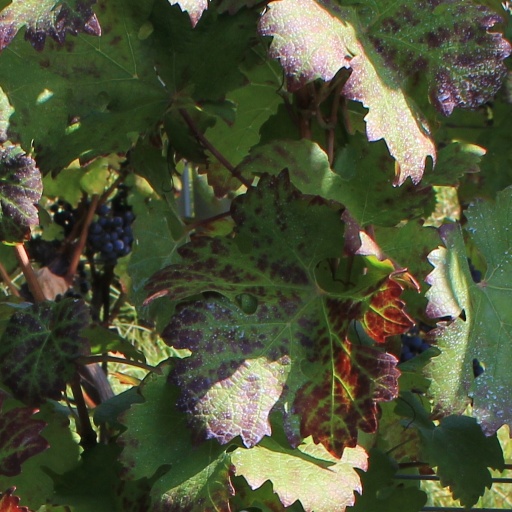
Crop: grape